Harry W. Kessler

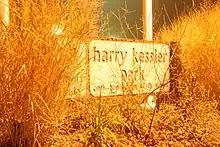
Harry Kessler Park signage

Harry W. Kessler (August 15, 1927 – January 2, 2007) was a Democratic politician who served as the Mayor of the City of Toledo, Ohio from January 27, 1971 until December 1, 1977.